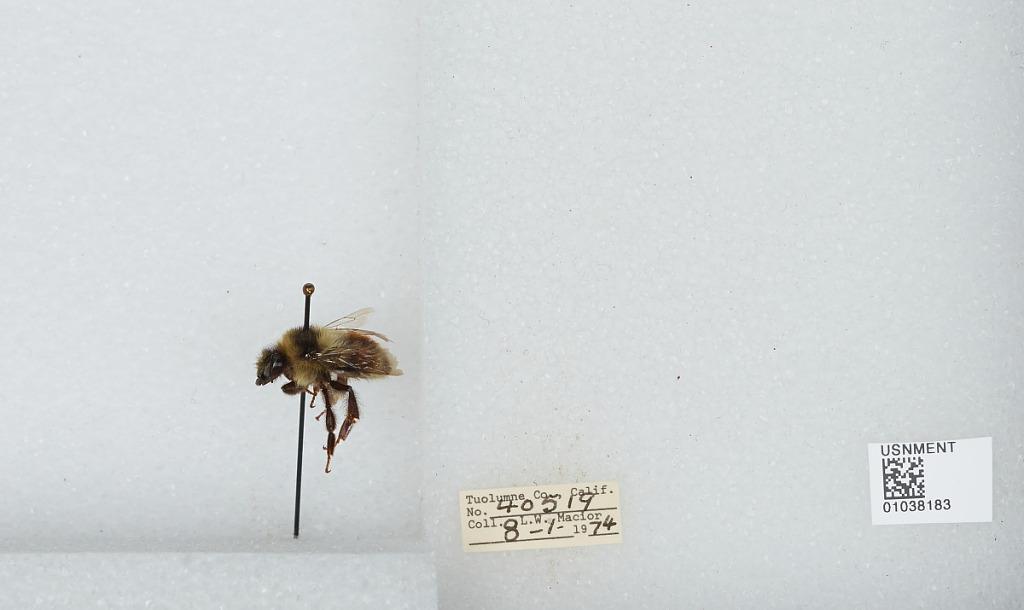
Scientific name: Bombus (Cullumanobombus) rufocinctus Cresson
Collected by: L. Macior
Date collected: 1974-8-1
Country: United States
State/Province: California
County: Tuolumne
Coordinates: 38.02, -119.93